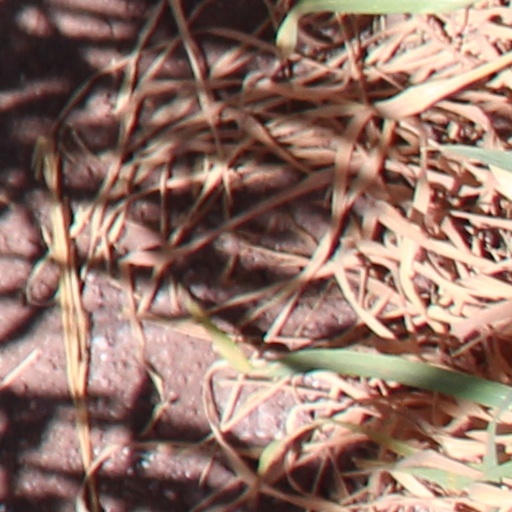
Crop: wheat